Vehicle registration plates of Bosnia and Herzegovina

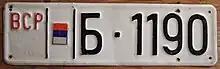
Military plate

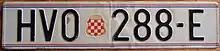
HVO plate (Hrvatsko vijeće obrane)

On territory of the Republika Srpska entity, license plates were used similar to those before the war, with difference that instead of red star, the Serb four-S coat of arms was used. Letters on plates were usually in Cyrillic script, but the license plates with Latin versions of codes are also used.